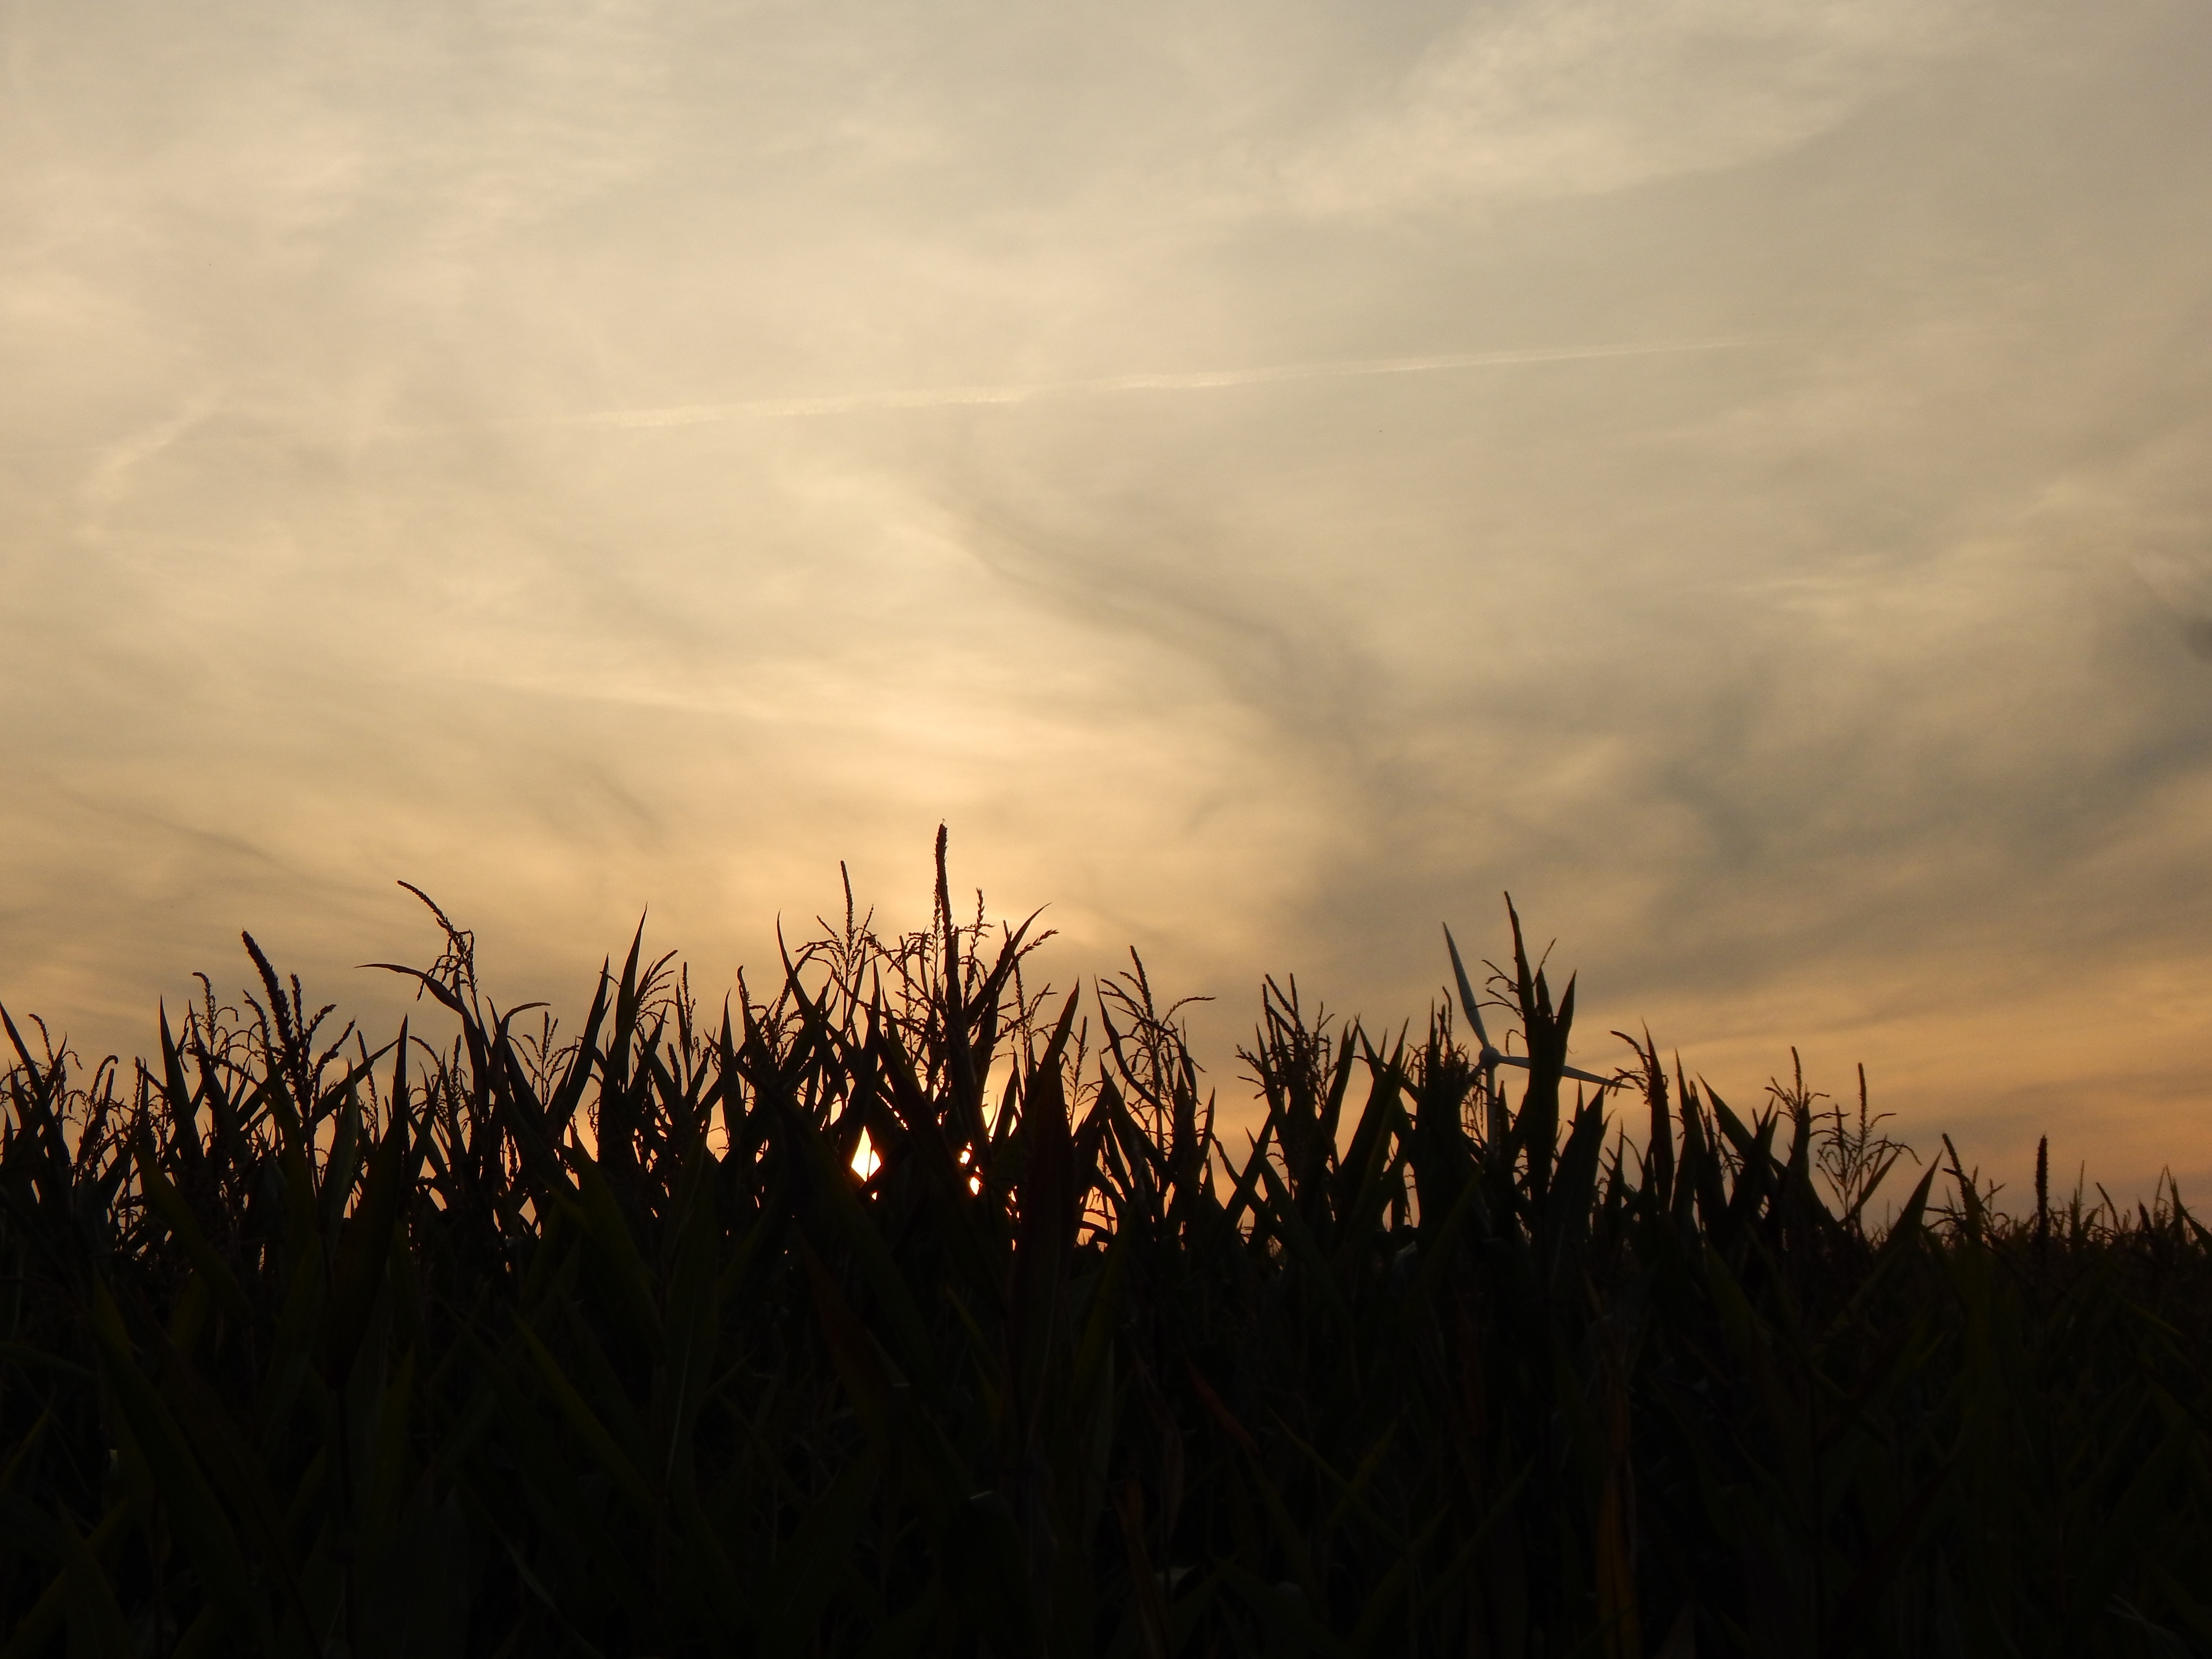
nature, grass, horizon, cloud, sky, sun, sunrise, sunset, field, prairie, sunlight, morning, wind, dawn, dusk, evening, crop, agriculture, plain, clouds, fields, cornfield, rural area, meteorological phenomenon, atmospheric phenomenon, grass family